Shalmaneser V

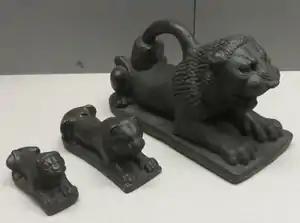
Assyrian lion weights on display in the British Museum

Shalmaneser appears to have become king of both Assyria and Babylonia upon his father's death without challenges. Few contemporary sources have survived from Shalmaneser's brief reign, which makes many of his activities as king poorly known and obscure.